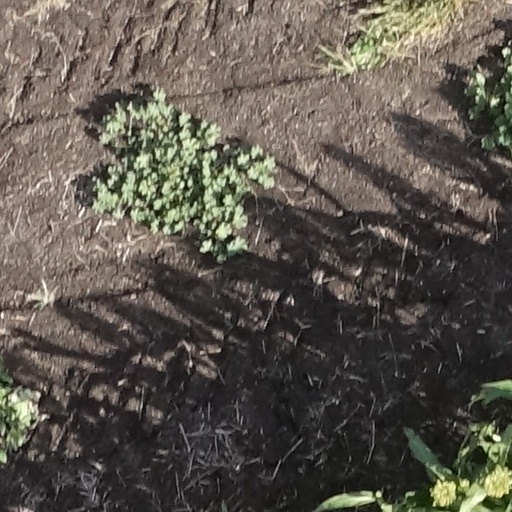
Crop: sorghum